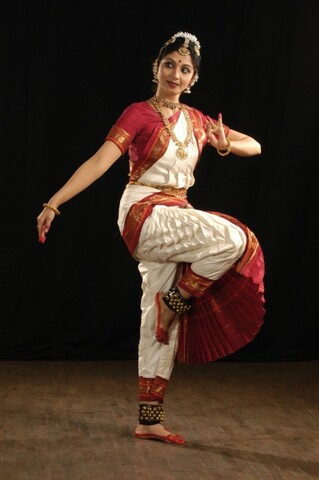
Dance form: bharatanatyam